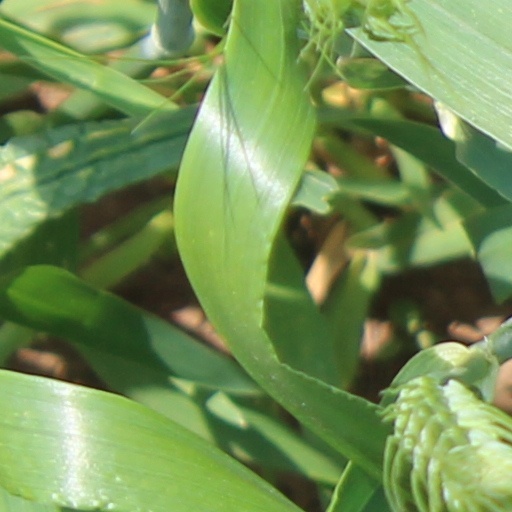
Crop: wheat